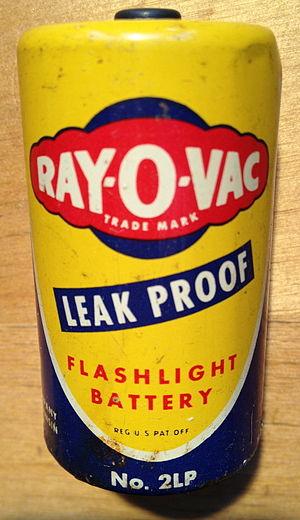
Spectrum Brands, anciennement Rayovac est un conglomérat américain entreprise l’activité diversifiée, issue à l'origine d'activités liées aux petits appareils électrique et aux piles.